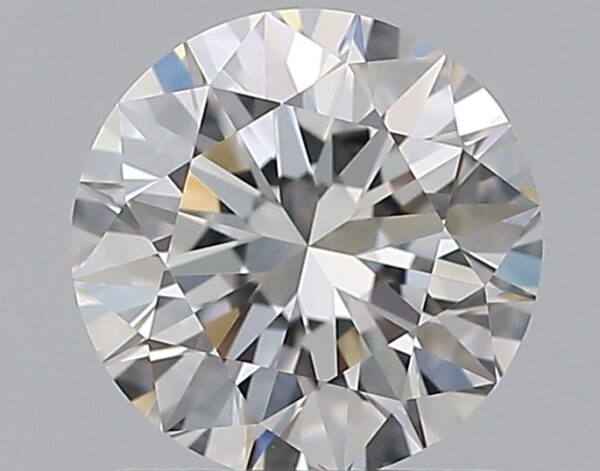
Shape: round
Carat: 1.01
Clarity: VVS1
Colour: G
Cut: EX
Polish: EX
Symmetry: EX
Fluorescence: N
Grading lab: GIA
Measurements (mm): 6.43 x 6.46 x 4.02